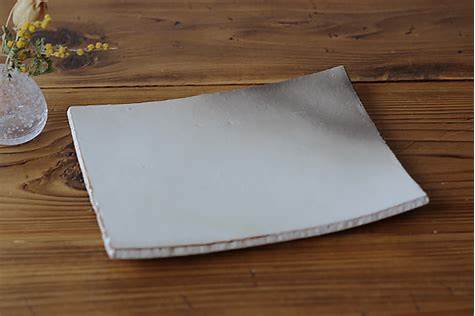
Waste category: paper